Wind River Indian Reservation

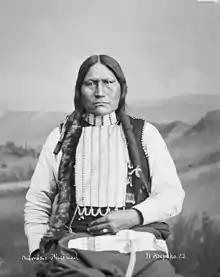
Chief Black Coal, among the most influential Arapaho chiefs of his time. Chief Black Coal was able to largely keep the Arapaho at peace with the United States during the Great Sioux War of 1876. He served as a U.S. Army scout and helped the tribe find a home on Wind River.

The former Arapaho and Cheyenne reservation under the Fort Laramie Treaty of 1851 encompassing much of eastern Colorado and southeast Wyoming had been overrun by whites after the Colorado gold rush of 1859. The Northern Arapaho then signed the Fort Laramie Treaty of 1868, giving them claim to locate in the Great Sioux Reservation, encompassing the western half of present-day South Dakota west of the Missouri River, and rights to hunt north of the Platte River in Wyoming so long as game remained.